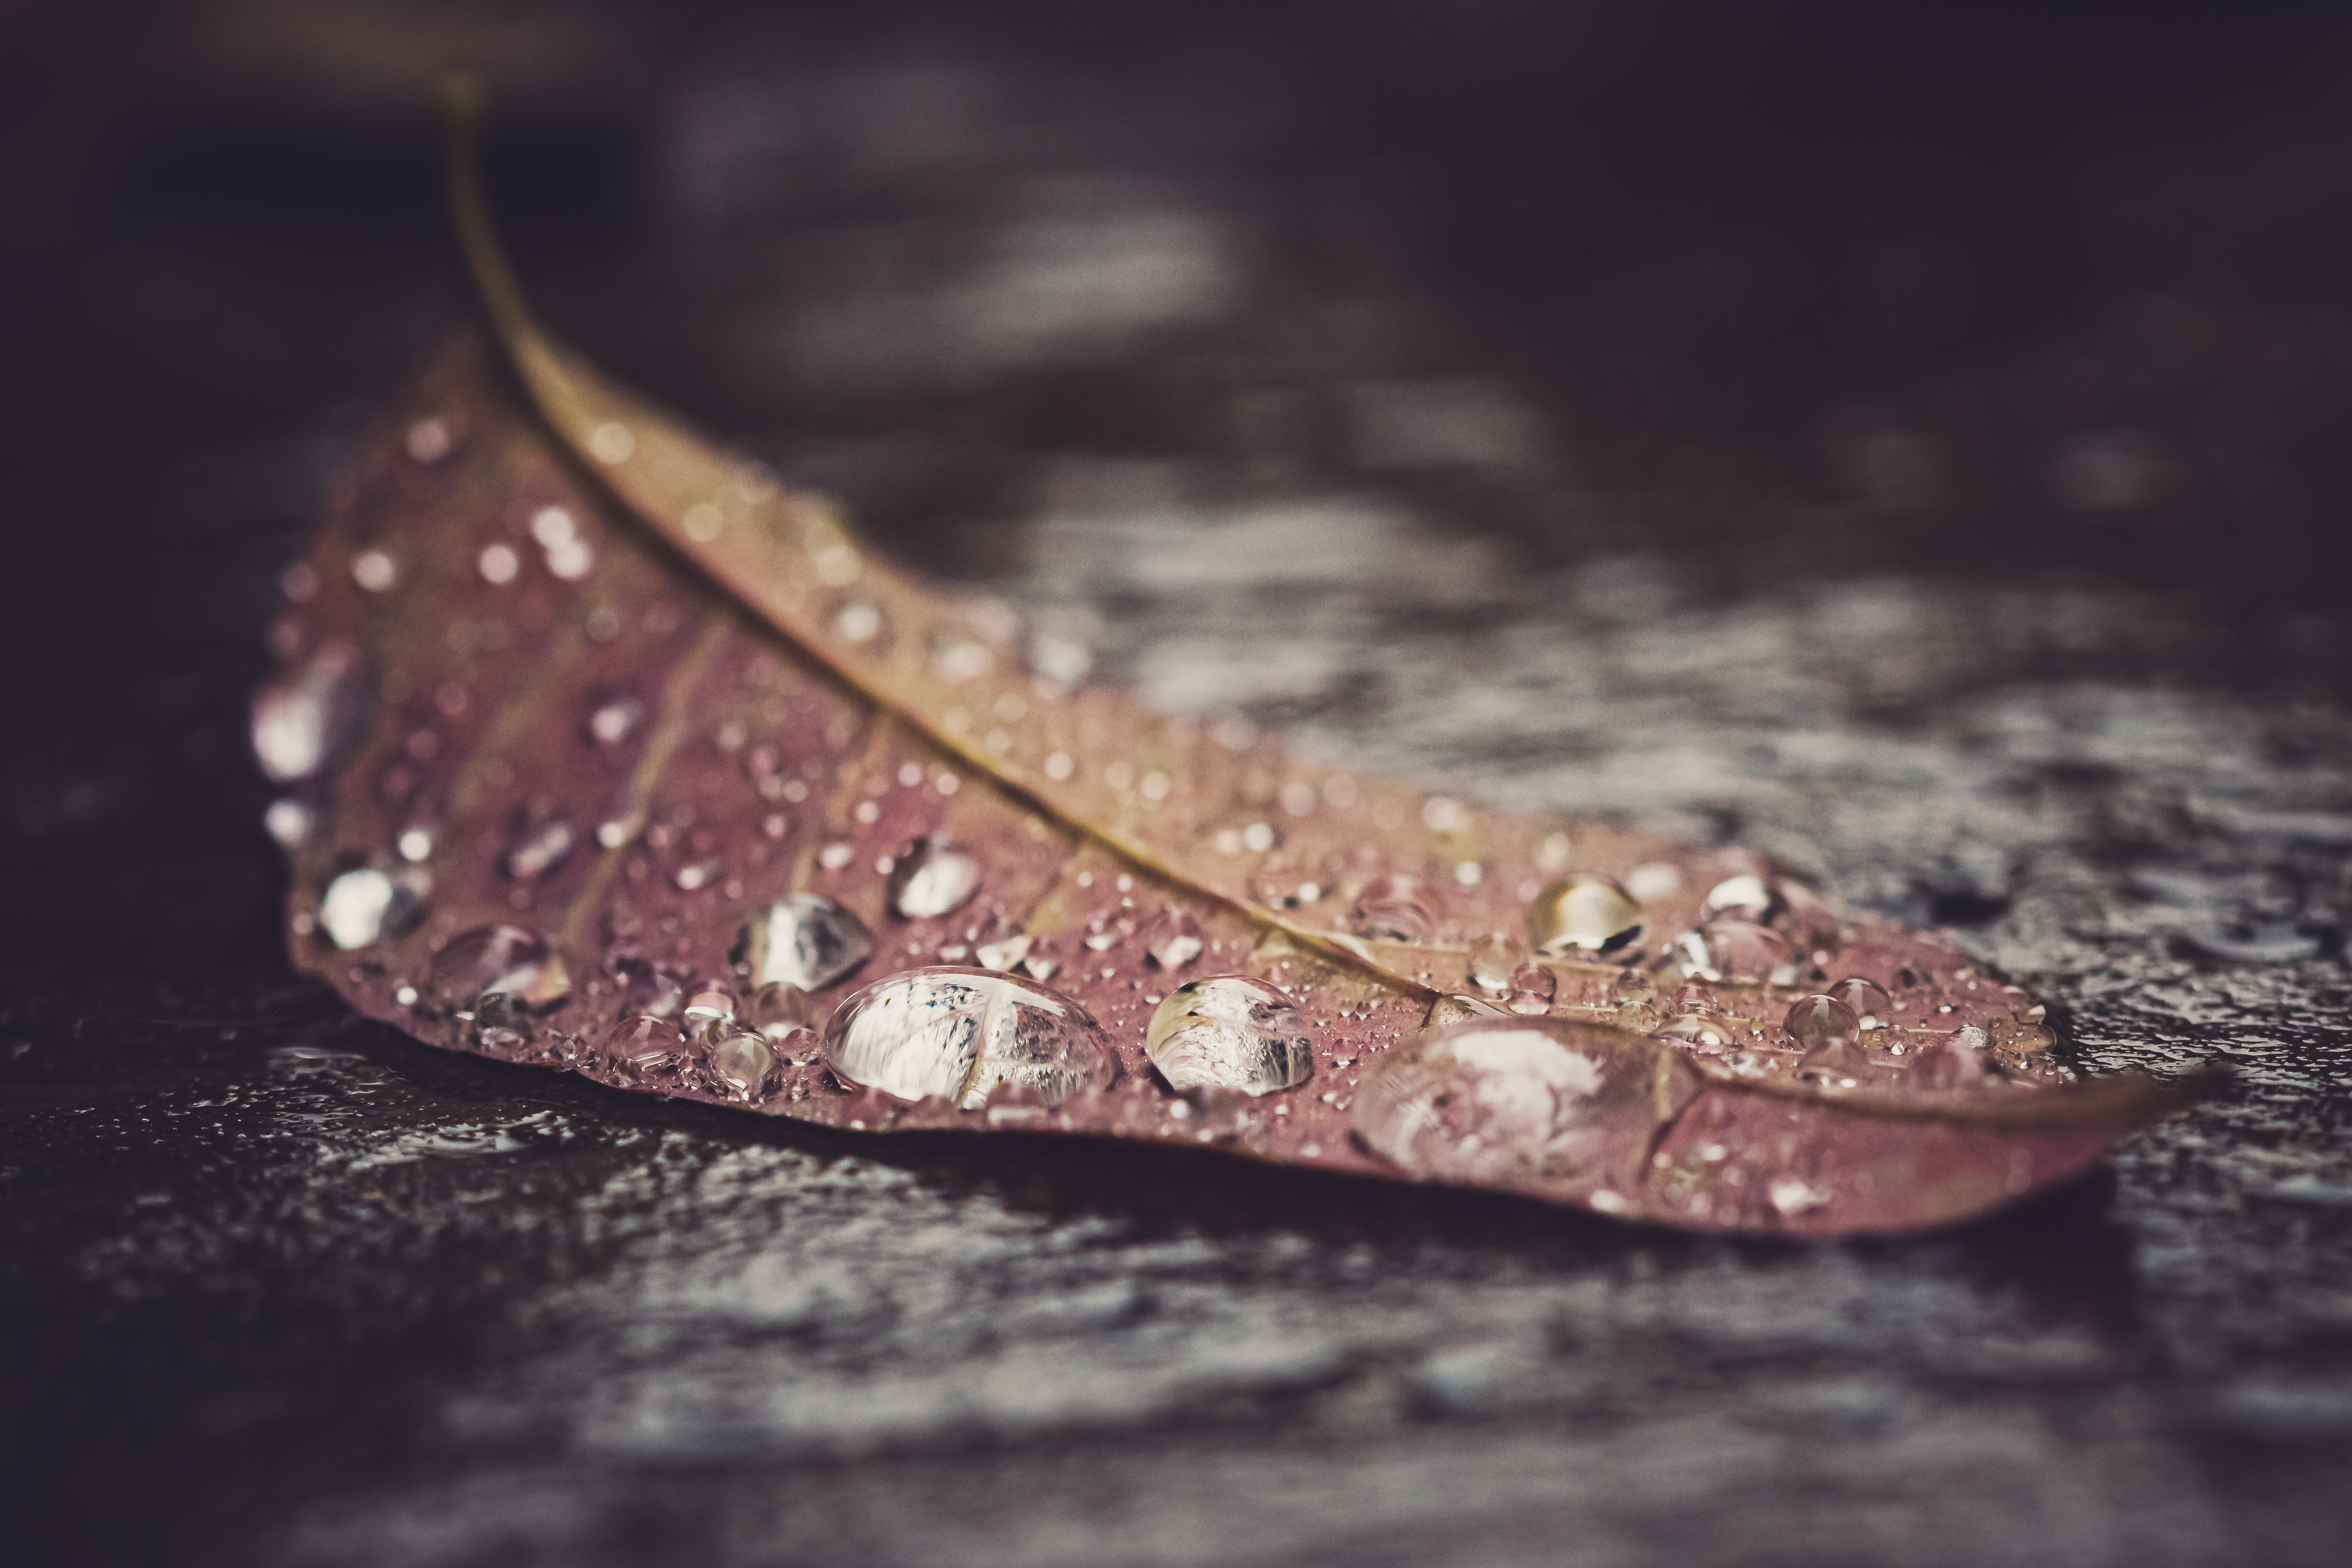
water, flash photography, plant, wood, feather, terrestrial plant, twig, headgear, moisture, natural material, headpiece, dew, jewellery, drop, grass, petal, hair accessory, metal, fashion accessory, macro photography, soil, circle, darkness, still life photography, plant stem, reflection, liquid bubble, monochrome photography, autumn, bridal accessory, Transparent material, leather, monochrome, wildlife, magenta